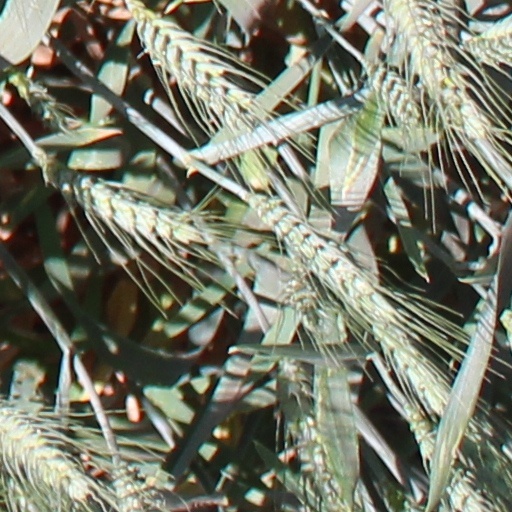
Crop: wheat